Adamantios Korais

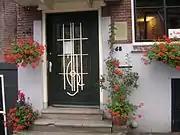
Residence of Korais in Amsterdam

He was exceptionally passionate about philosophy, literacy and linguistics and studied greatly throughout his youth. He initially studied in his hometown, Smyrna, where he graduated from the Evangelical Greek School.